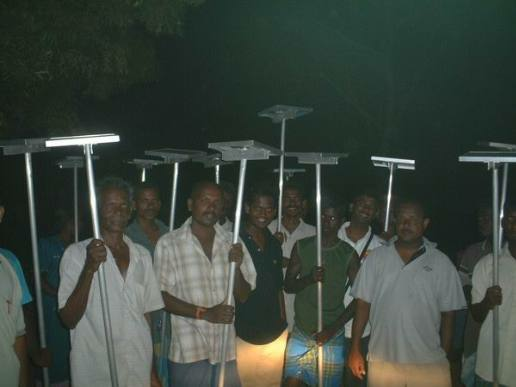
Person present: Yes